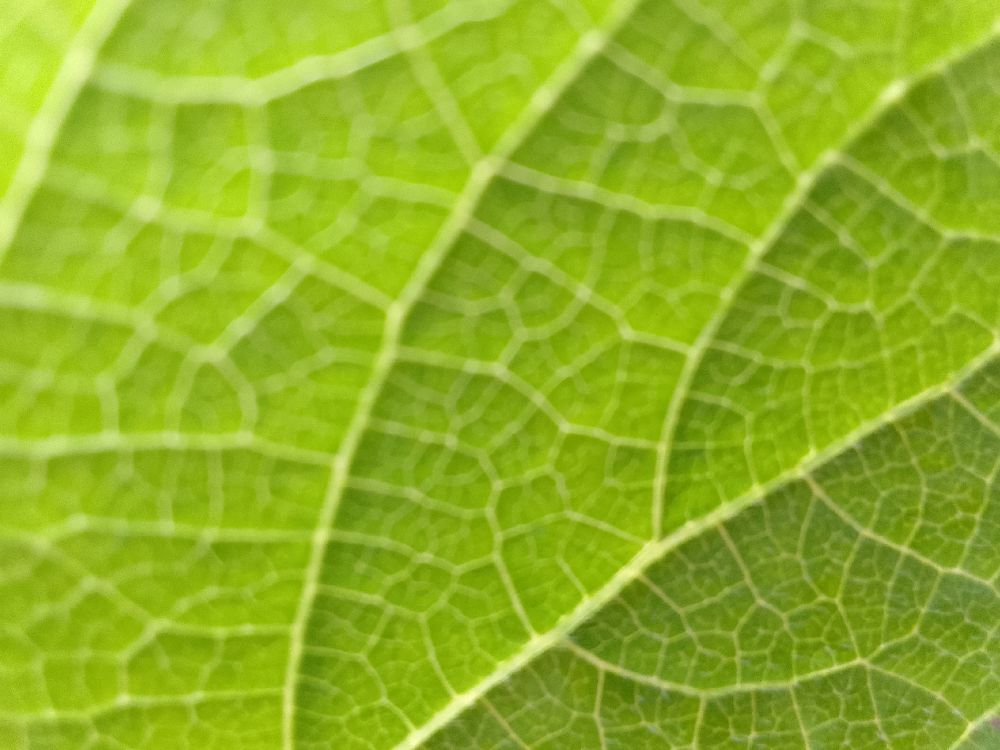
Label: healthy